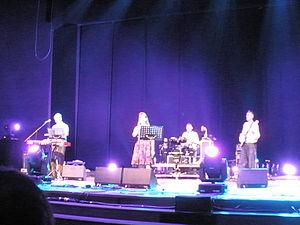
Young Marble Giants, Primavera Sound 2008
Young Marble Giants est un groupe de post-punk britannique, originaire de à Cardiff, au Pays de Galles. Le groupe se sépare en 1980, et se réunit occasionnellement en 2003 et 2014.